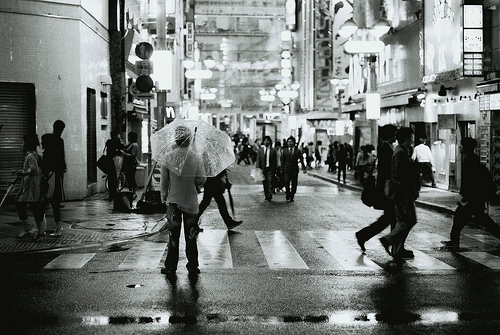
user: Given an image and a question. Answer the question in a short answer. Question: How is the umbrella in the photo unusual? Short Answer:
assistant: clear